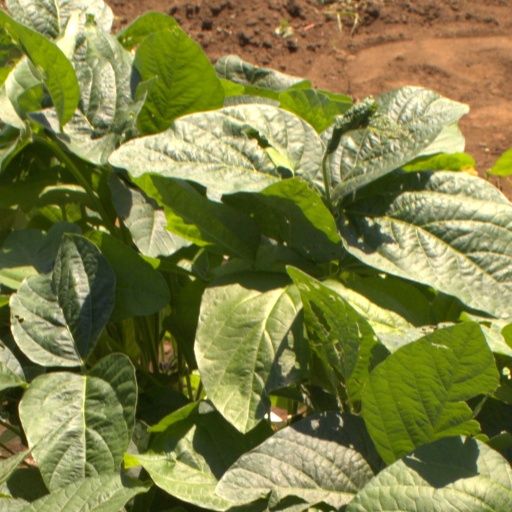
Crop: soybean